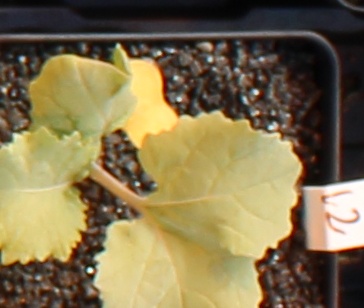
Label: Canola